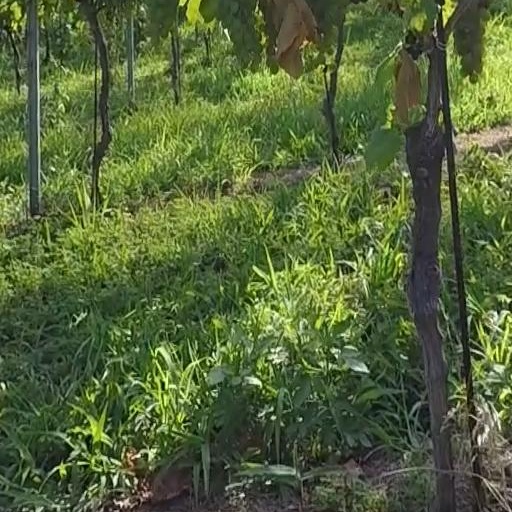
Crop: grape